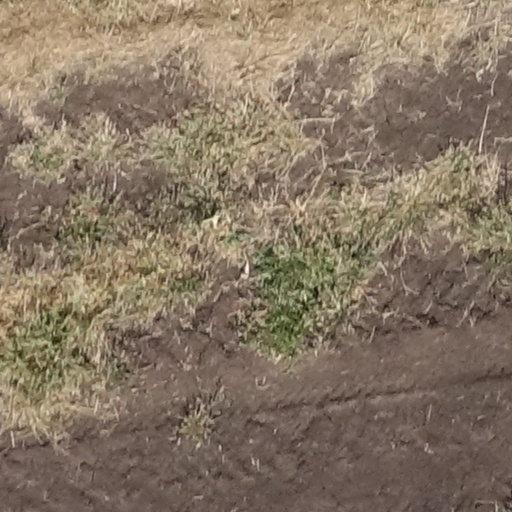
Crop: sorghum